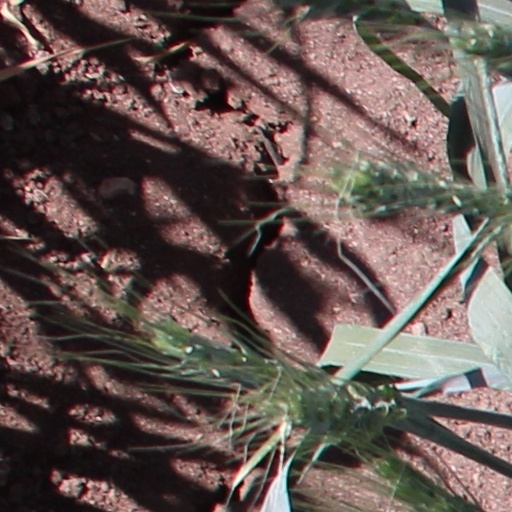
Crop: wheat